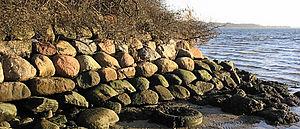
En géologie, un bloc désigne un fragment de roche de taille supérieure à 25,6 cm de diamètre selon l'échelle de Udden-Wentworth, ou -8 Φ selon l'échelle de Krumbein.